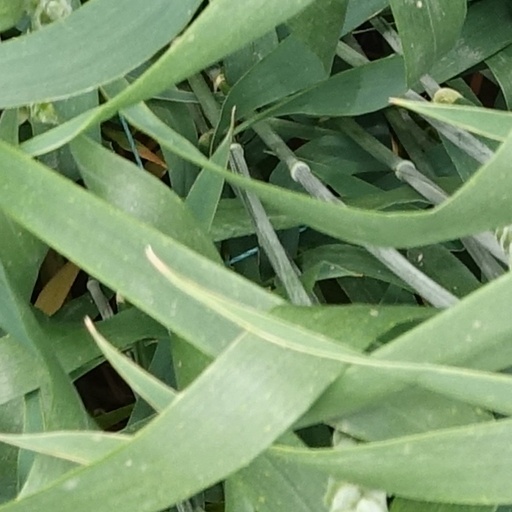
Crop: wheat